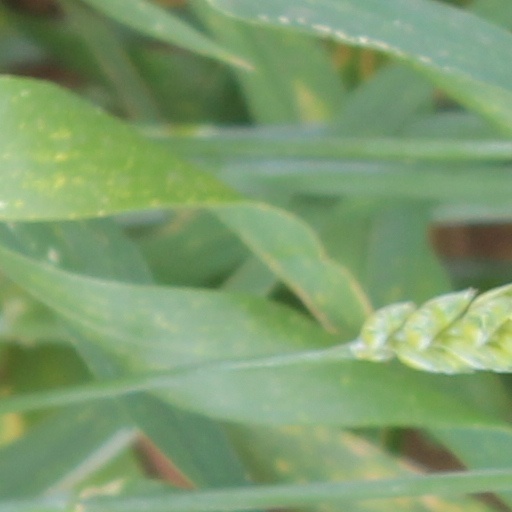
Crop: wheat